Erik Pettersson (cyclist)

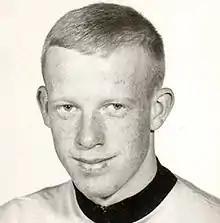

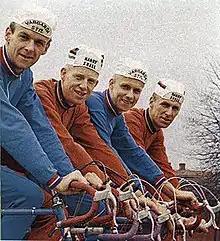
The Fåglum brothers 1967. Erik is second from the left.

Erik Håkan Pettersson (born 4 April 1944) is a retired Swedish cyclist. He was part of the road racing team of four Pettersson brothers, known as Fåglum brothers, who won the world title in 1967–1969 and a silver medal at the 1968 Olympics; three of the brothers were also part of the bronze-winning road team at the 1964 Games. In 1967 they were awarded the Svenska Dagbladet Gold Medal.